Antiparos

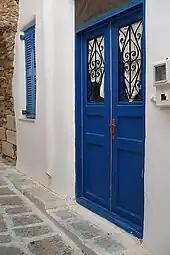
The "Ksopyrga"

The major catastrophe was in 1794, when Kefalonians and Mani pirates arrived on the island and plundered, and kidnapped the daughter of the Venetian vice-Consul.